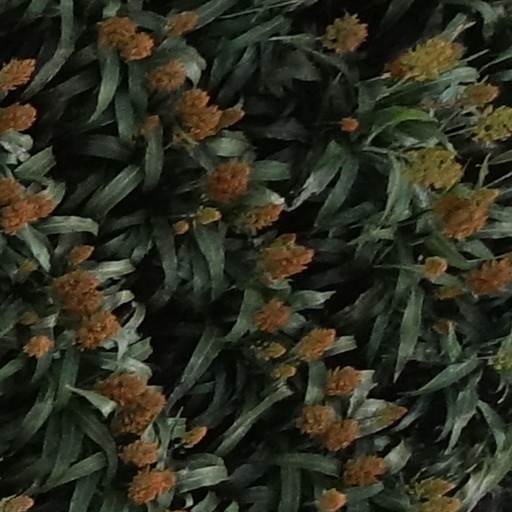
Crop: sorghum